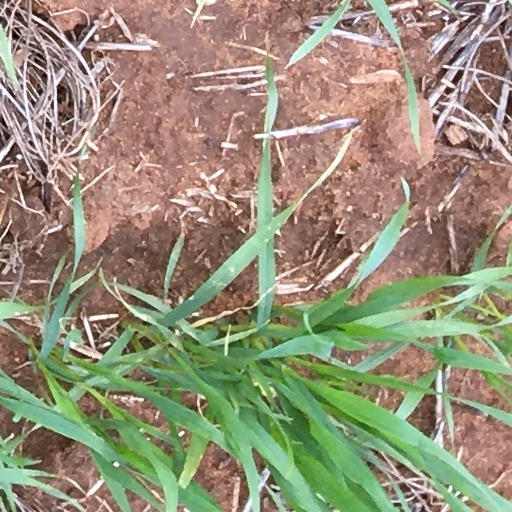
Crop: wheat